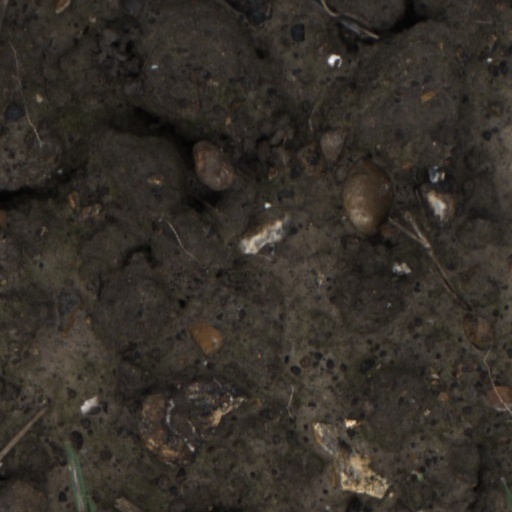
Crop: wheat